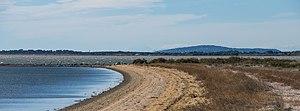
L'étang de Vic au centre, l'étang des Moures à gauche, et le Mont SaintClair à Sète en arrière plan. Vic-la-Gardiole, Hérault, France.
L'étang de Vic est un étang appartenant au complexe lagunaire des étangs palavasiens. Il se trouve sur la côte languedocienne entre les communes de Vic-la-Gardiole, Mireval et Villeneuve-lès-Maguelone.